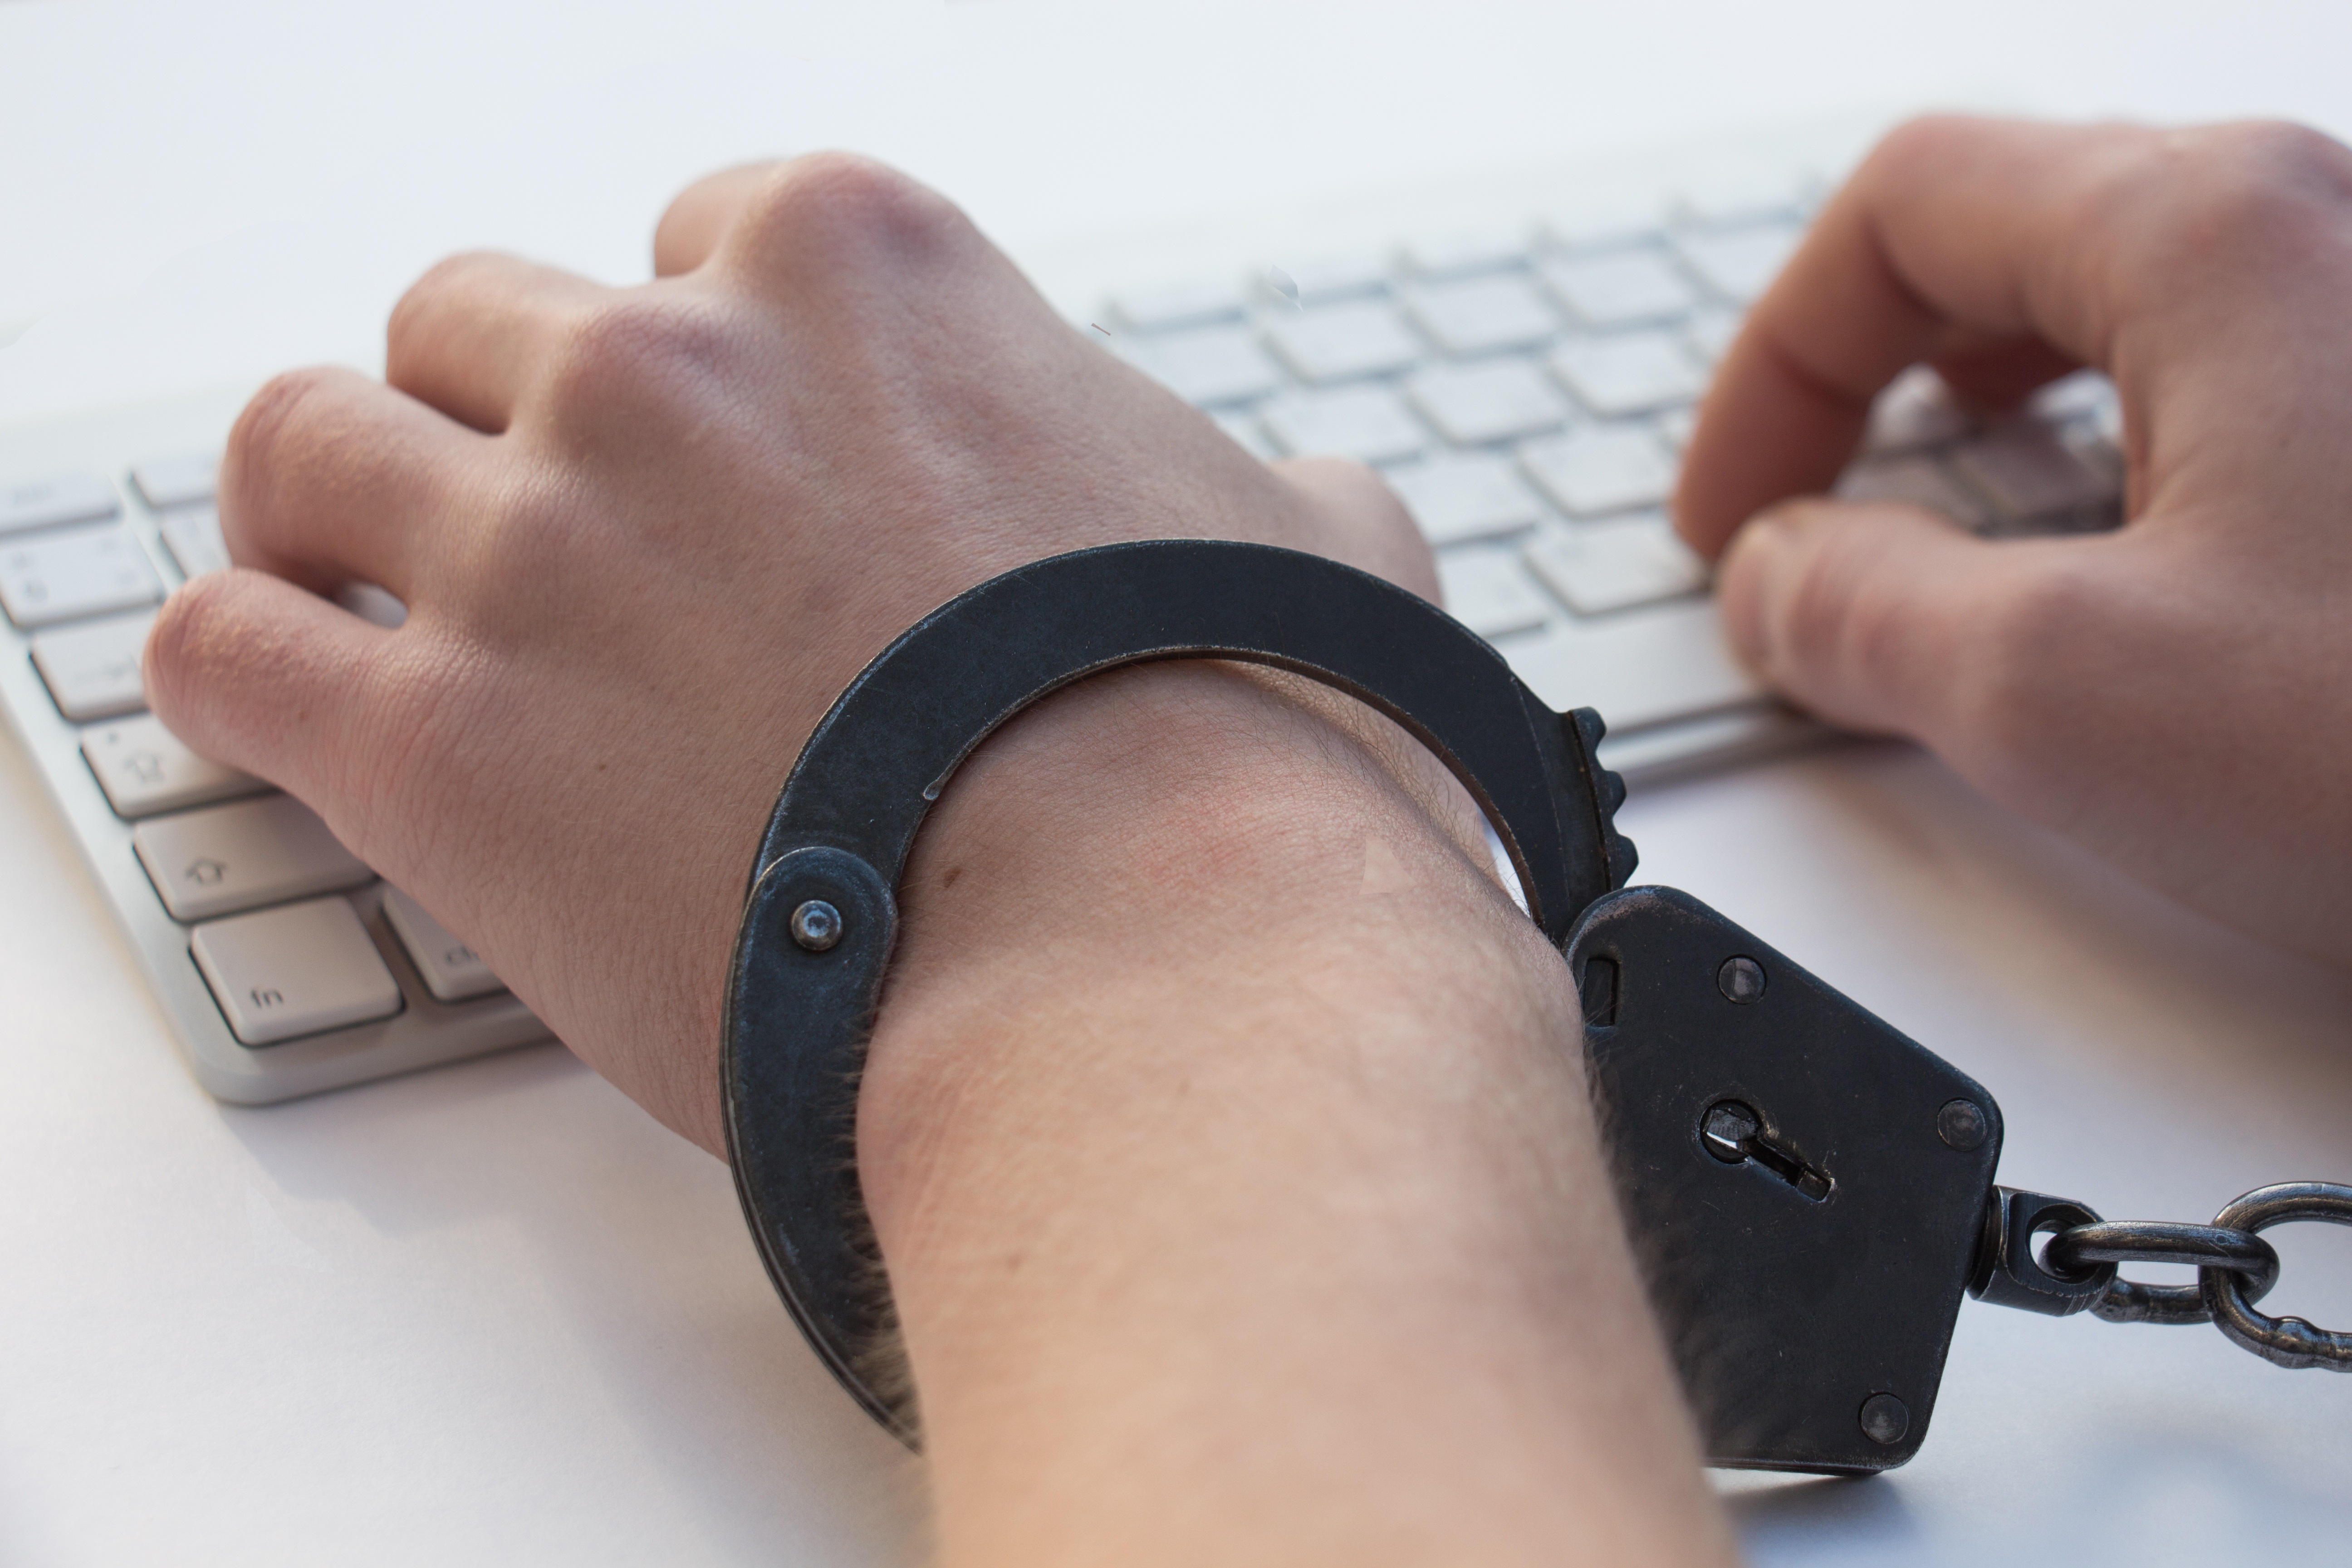
watch, hand, keyboard, leather, game, finger, arm, programming, human body, students, loneliness, glasses, gambling, sorrow, games, strap, excitement, handcuffs, game addiction, fashion accessory, hands in handcuffs, igromania, dependence on computer, computer addiction, avoidant, modern youth, problem gambling